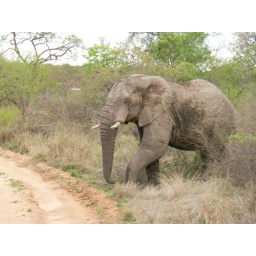
Big male elephant near our camp